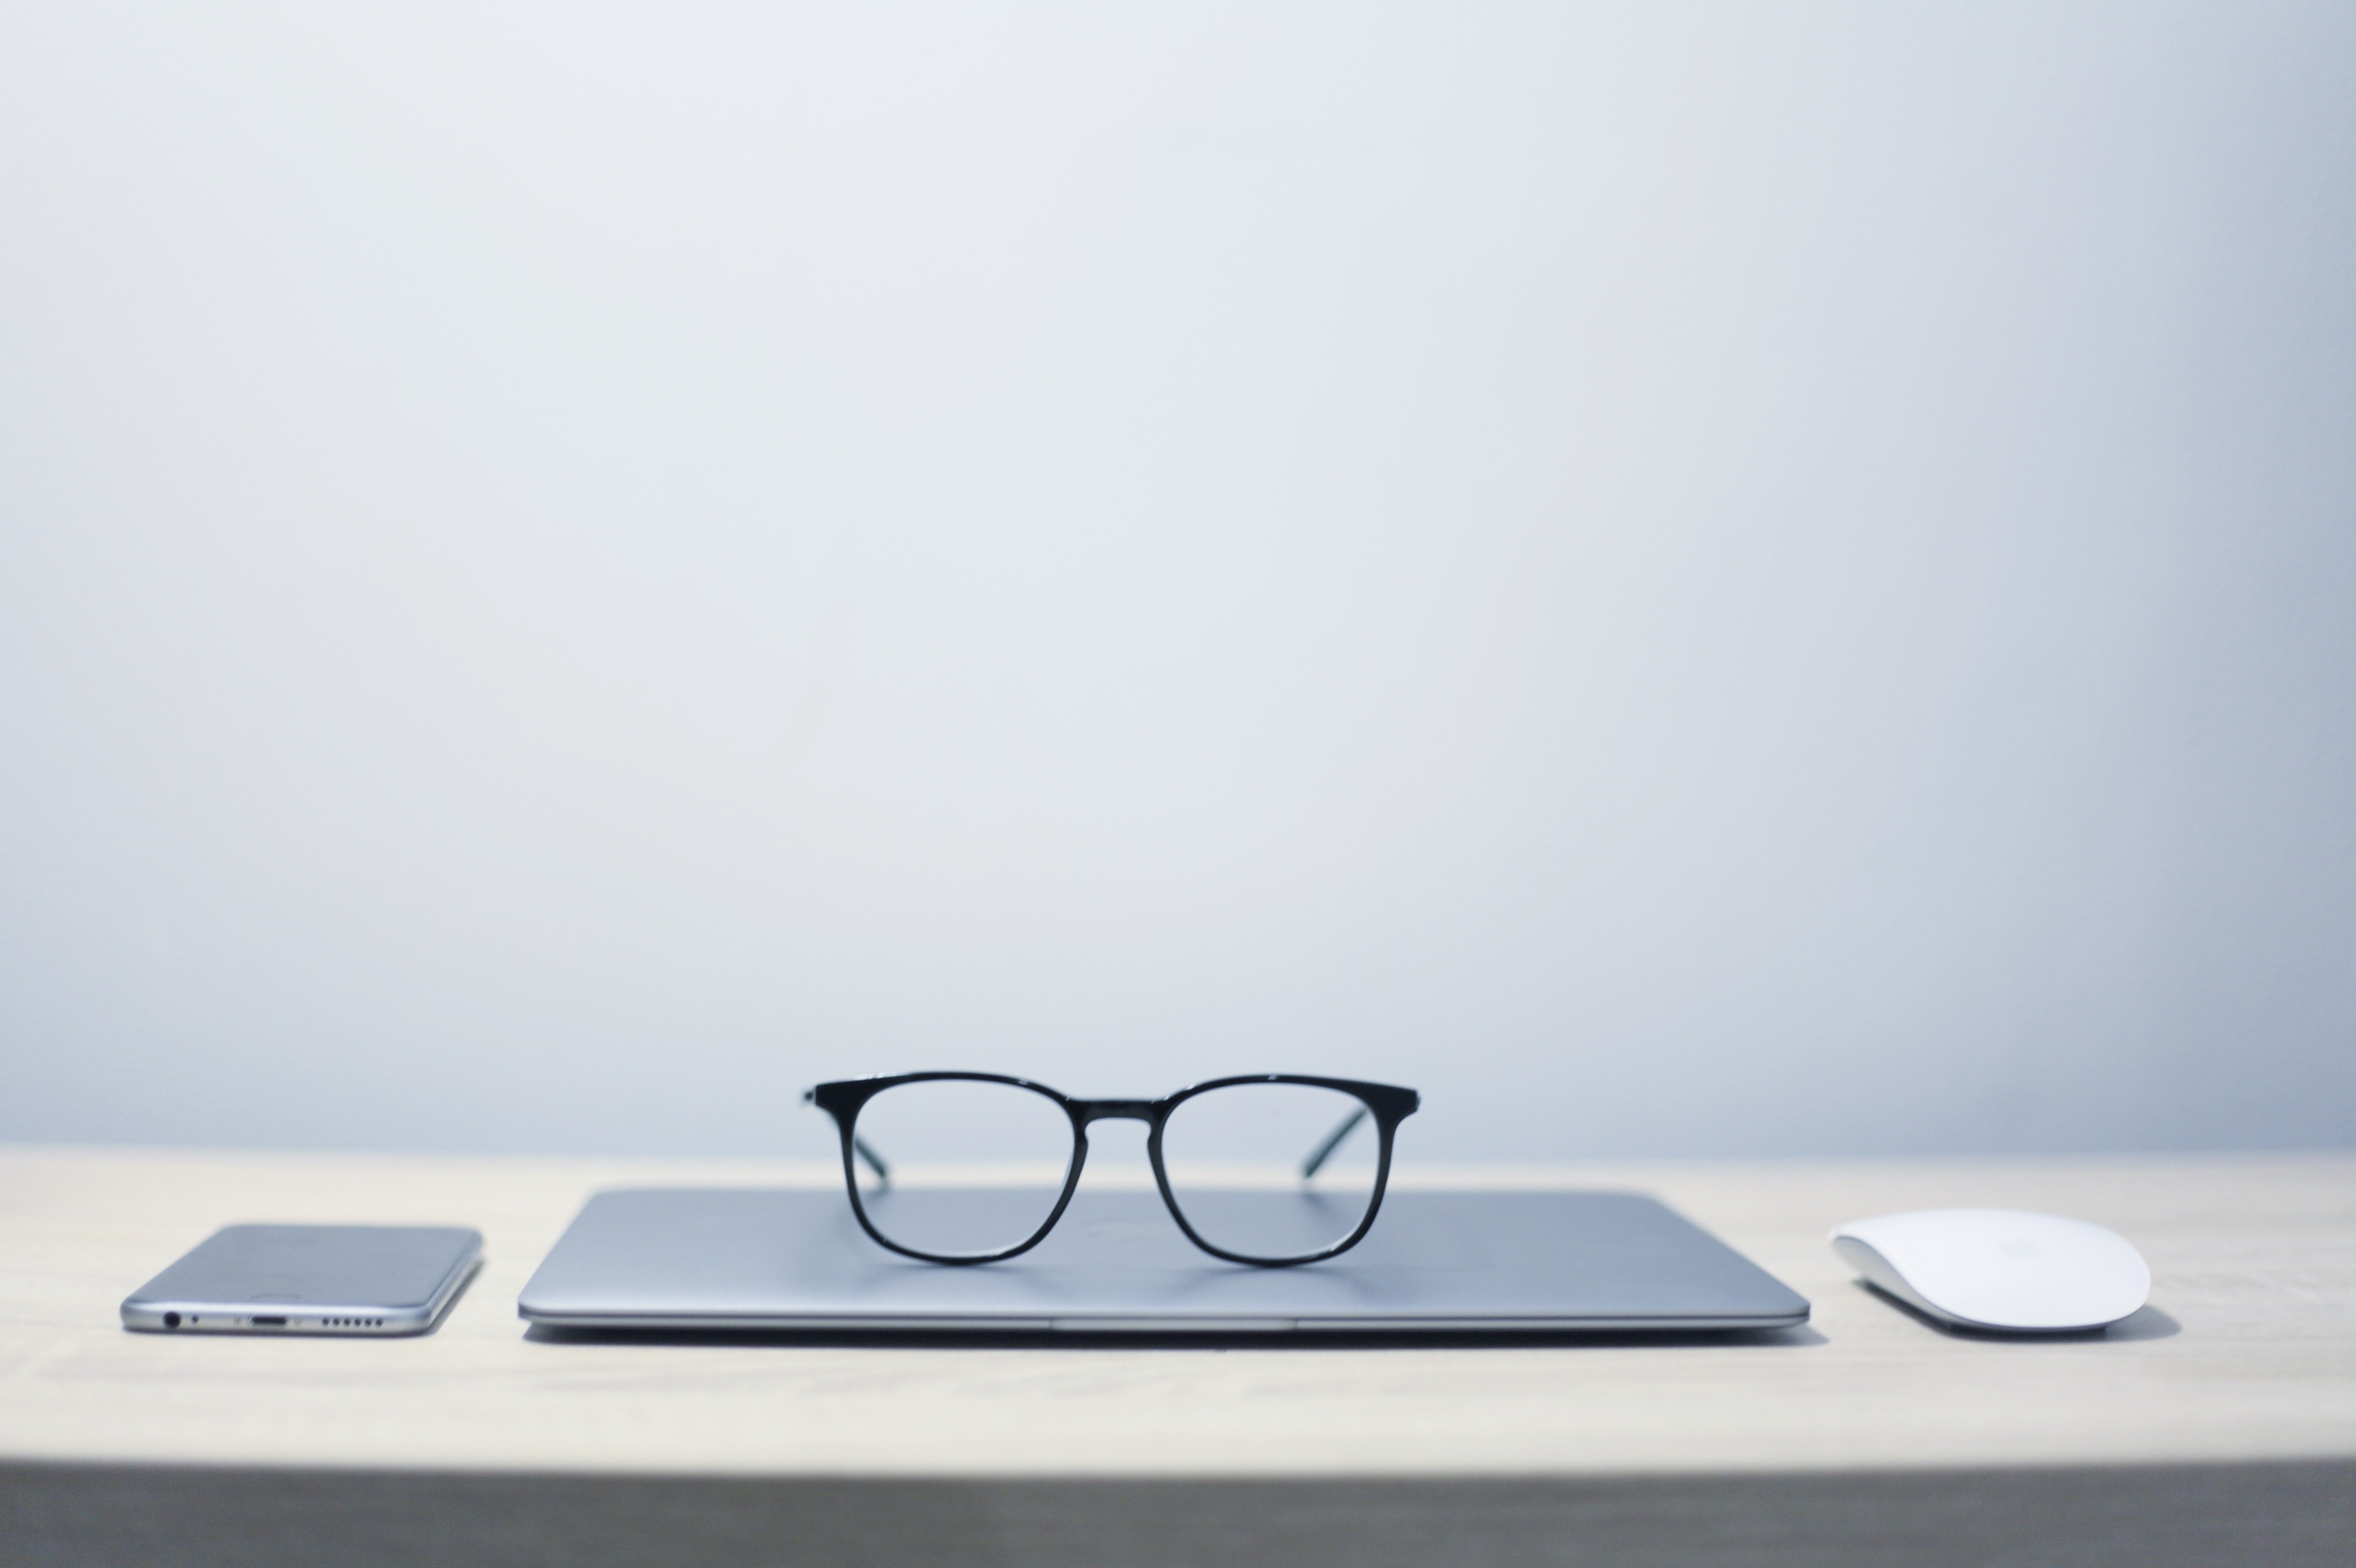
table, white, furniture, lighting, tap, glasses, rectangle, shape